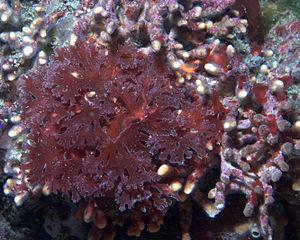
algue rouge Callophyllis sp., en Californie